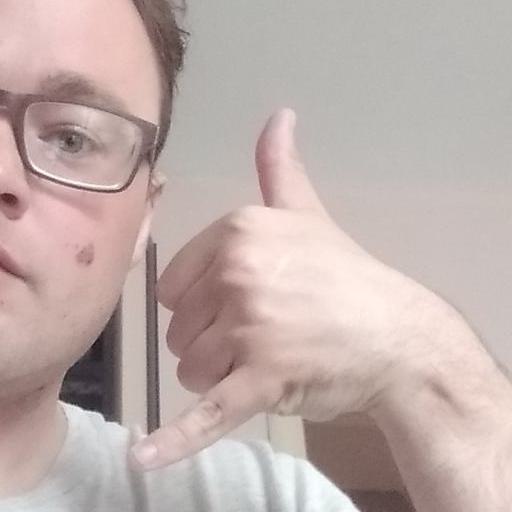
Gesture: call